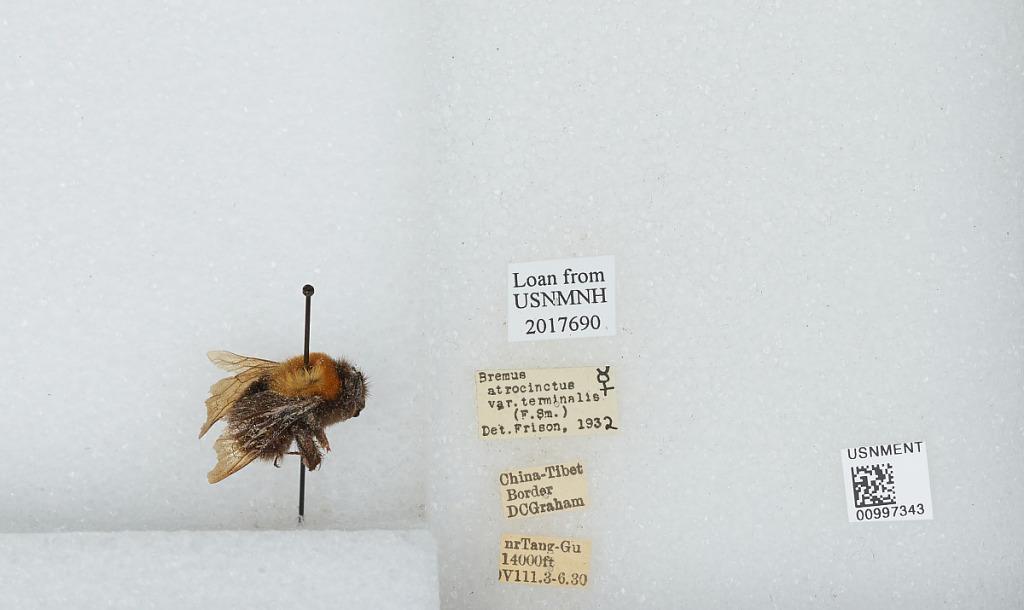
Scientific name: Bombus (Festivobombus) festivus Smith
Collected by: D. Graham
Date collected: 1930-8-3
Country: China
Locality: near Tang-Gu, China Tibet border
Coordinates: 32.9997, 91.6808
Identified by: Frison